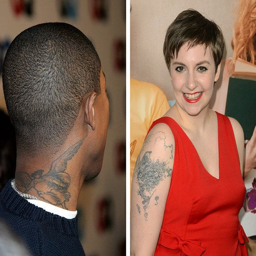
you 'll never get a job with a tattoo .